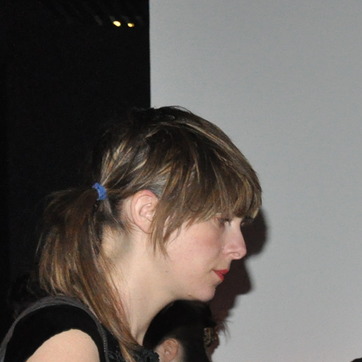
Material: hair